Vörðr

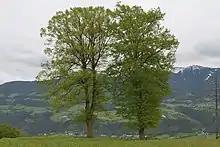
Linden tree

A very old tree (often a linden, ash or elm) growing on the farm lot could be dubbed a "warden tree", or and was believed to defend it from bad luck. Breaking a leaf or twig from the warden tree was considered a serious offence. The respect for the tree was so great that the family housing it could adopt a surname related to it, such as "Linnæus", "Lindelius" and "Almén". It was often believed that the wights (Swedish "") of the yard lived under the roots of the warden tree, and to them, one sacrificed treats to be freed from disease or bad luck.